Ancient Egyptian royal ships

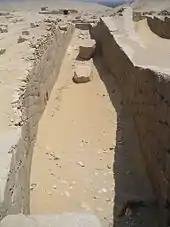
Unas Solar ship at Saqqara near the Pyramid of Unas

A 'model estate' and funerary boat was found at Saqqara by Walter Emery (in 1957–58; tomb S 3357, 3 ships). At least 3 mud-brick boat graves were associated with First Dynasty rulers and high-ranking officials.